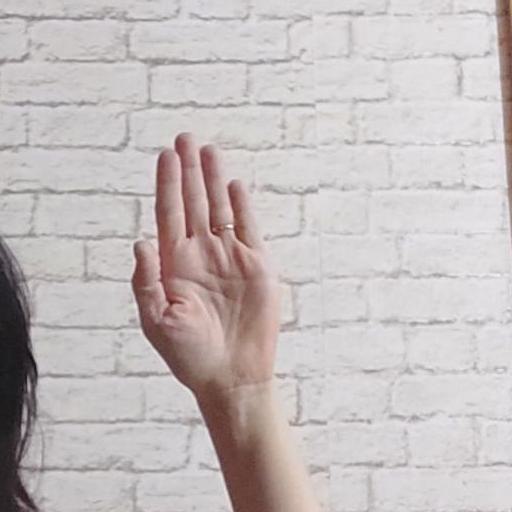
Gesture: stop